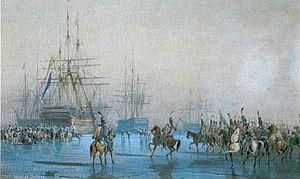
Aquarelle peinte par Léon Morel-Fatio représentant la capture de la flotte Hollandaise au Helder le 23 Janvier 1795
La capture de la flotte hollandaise au Helder par la cavalerie française du 8ᵉ régiment de hussards et le 15ᵉ régiment d’infanterie légère eut lieu dans la nuit du 23 janvier 1795, au cours des guerres de la Révolution française. Le théâtre des opérations fut de nouveau au cœur du conflit qui survint quelques années plus tard lors de l'invasion anglo-russe de la Hollande.
Le 8ᵉ régiment de hussards est une unité de cavalerie légère de l’armée française, créé sous la Révolution française. Il se distingua notamment lors des guerres de la Révolution et de l’Empire, puis à la Première Guerre mondiale.